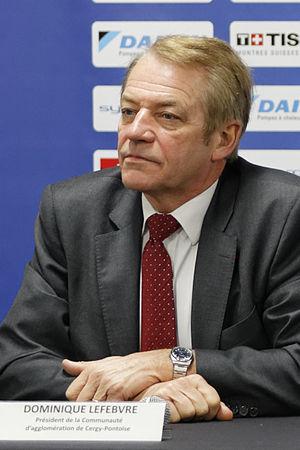
Dominique Lefebvre, né le 7 mai 1956 à Roubaix, est un homme politique français.
L'Axe majeur est une œuvre monumentale située à Cergy, dans le département du Val-d'Oise, en France. Elle s'inscrit dans une boucle de l'Oise, au centre de la ville nouvelle de Cergy-Pontoise. L’œuvre est conçue par le sculpteur israélien Dani Karavan à partir de 1980, ses premiers éléments apparaissant au cours des années 1980. Sa réalisation connaît une longue période de creux jusqu'au milieu des années 2000 où sont réalisées les stations du bord de l'Oise. Inachevé par rapport aux divers plans créés, l'Axe est composé de douze stations sur une longueur de 3,2 kilomètres, incluant une tour penchée, un ensemble de douze colonnes, une passerelle, une île ou encore un rayon laser qui survole le parcours. Il débute dans le quartier auquel il a donné son nom, Axe Majeur - Horloge et s'achève à la limite avec Neuville-sur-Oise, après avoir survolé les étangs artificiels de Cergy-Neuville. Symbole de la ville nouvelle, il est également l'une des œuvres importantes de Dani Karavan, qui accompagne sa construction pendant plus de trente ans.
La communauté d'agglomération de Cergy-Pontoise est une communauté d'agglomération de France, étendue sur les départements du Val-d'Oise et des Yvelines, au nord-ouest de Paris, sur l'Oise. Elle est issue de la ville nouvelle de Cergy-Pontoise.